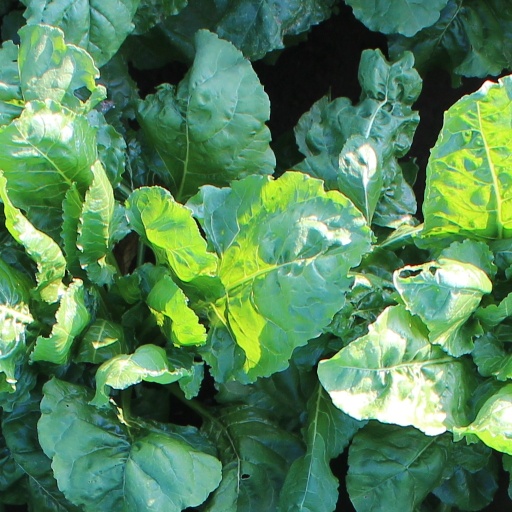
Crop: sugar beet